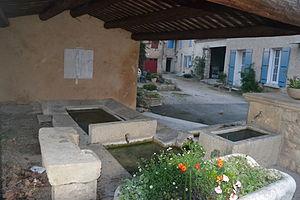
Lavoir Hameau de Saint Estève
Blauvac est une commune française située dans le département de Vaucluse, en région Provence-Alpes-Côte d'Azur.